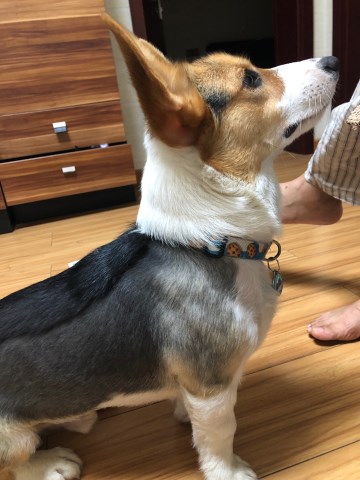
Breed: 2909-n000116-Cardigan